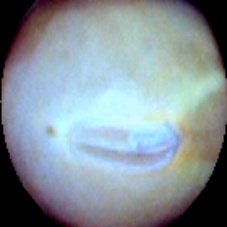
Label: Intact